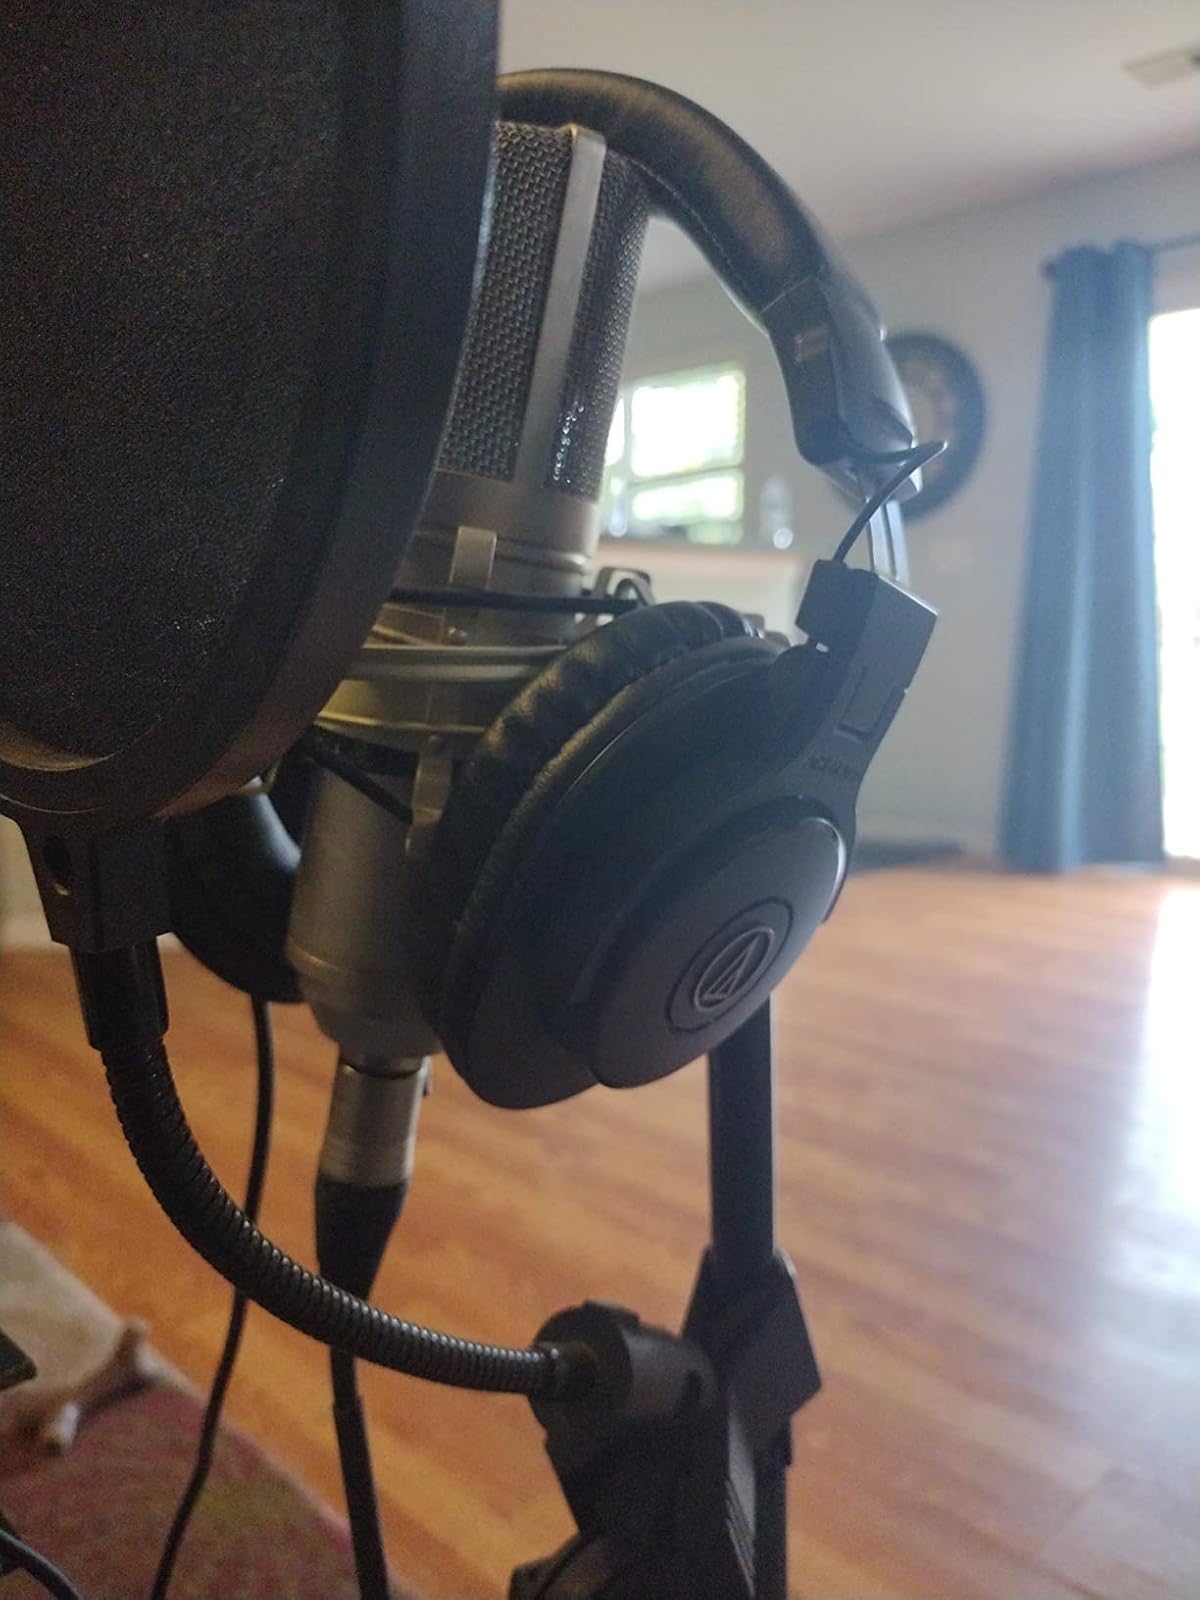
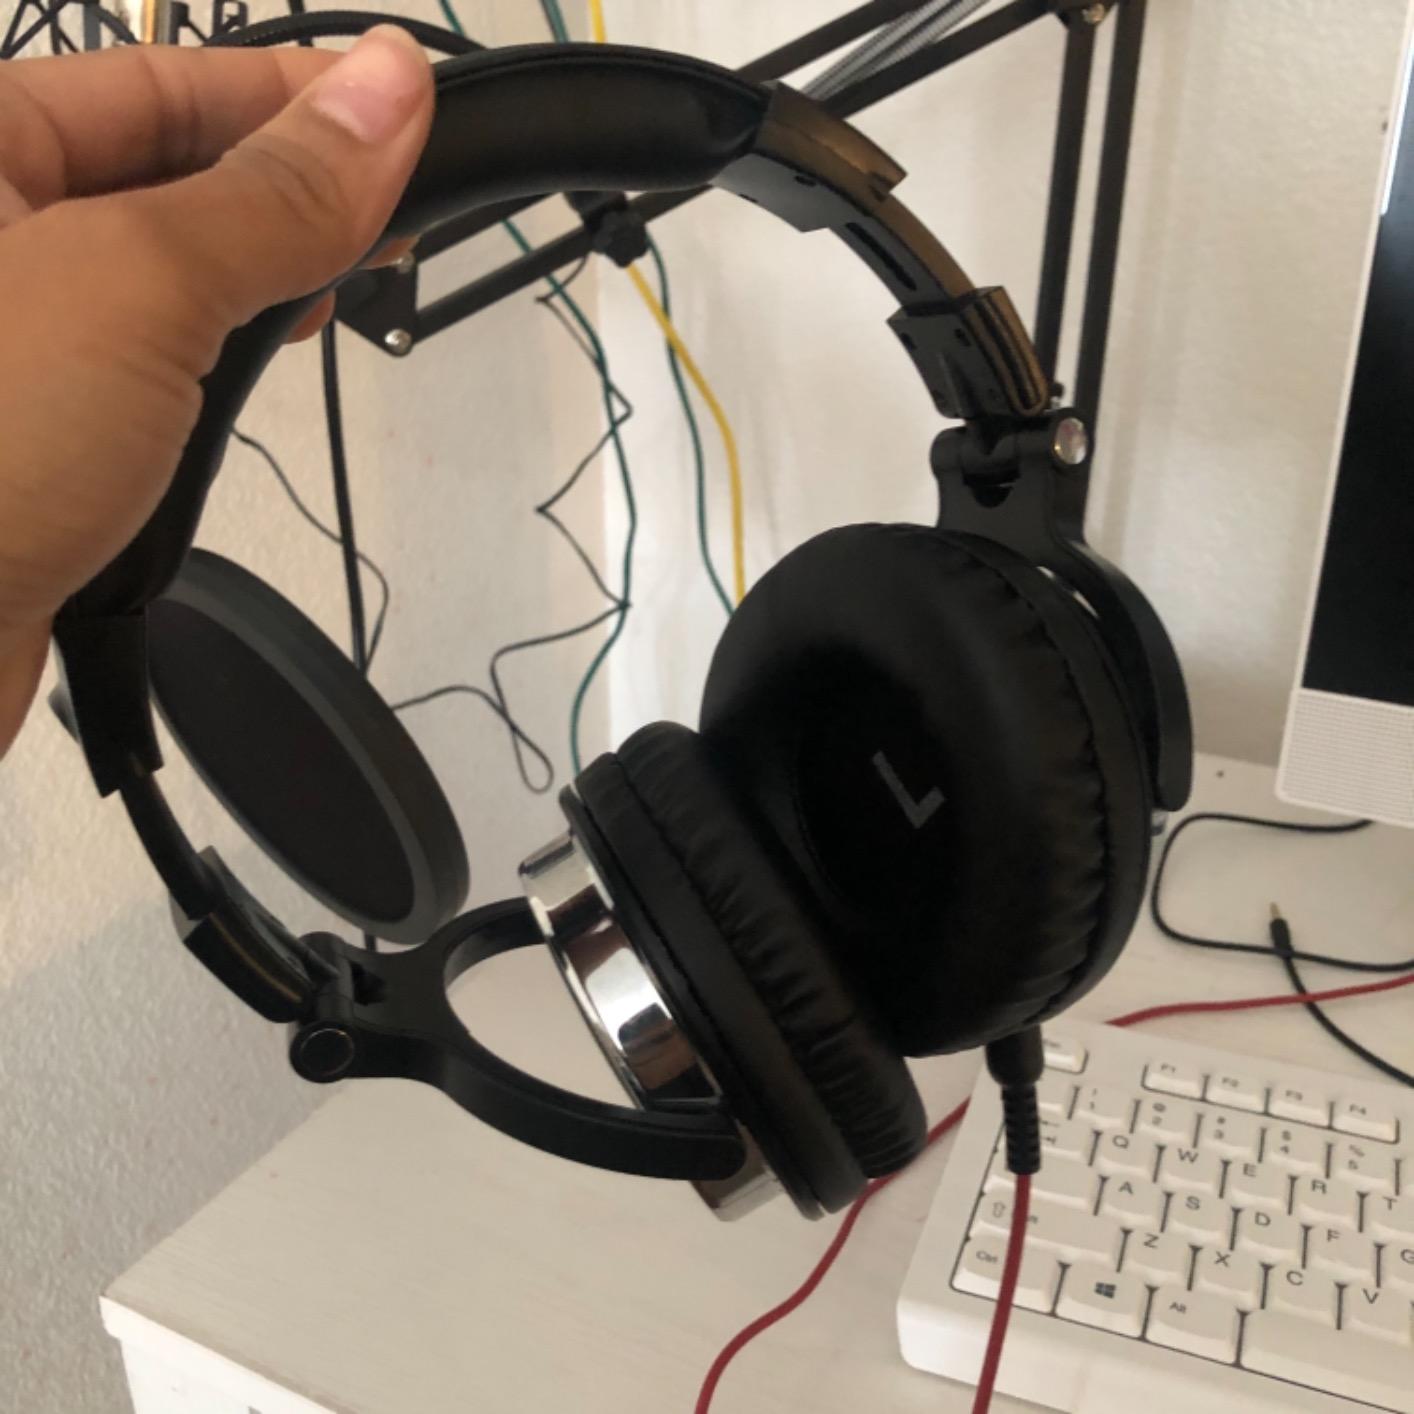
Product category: headphones
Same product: no